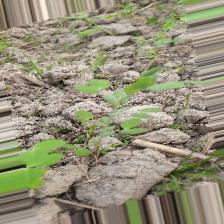
Label: Powdery Mildew